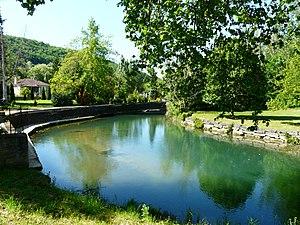
Le Céou en aval de la passerelle, Daglan, Dordogne, France.
Daglan est une commune française située dans le département de la Dordogne, en région Nouvelle-Aquitaine.